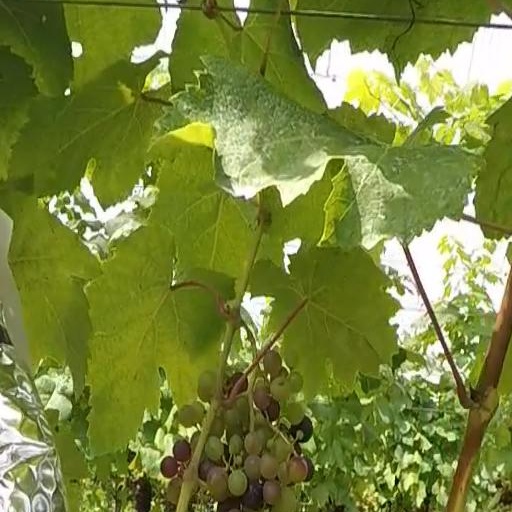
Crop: grape